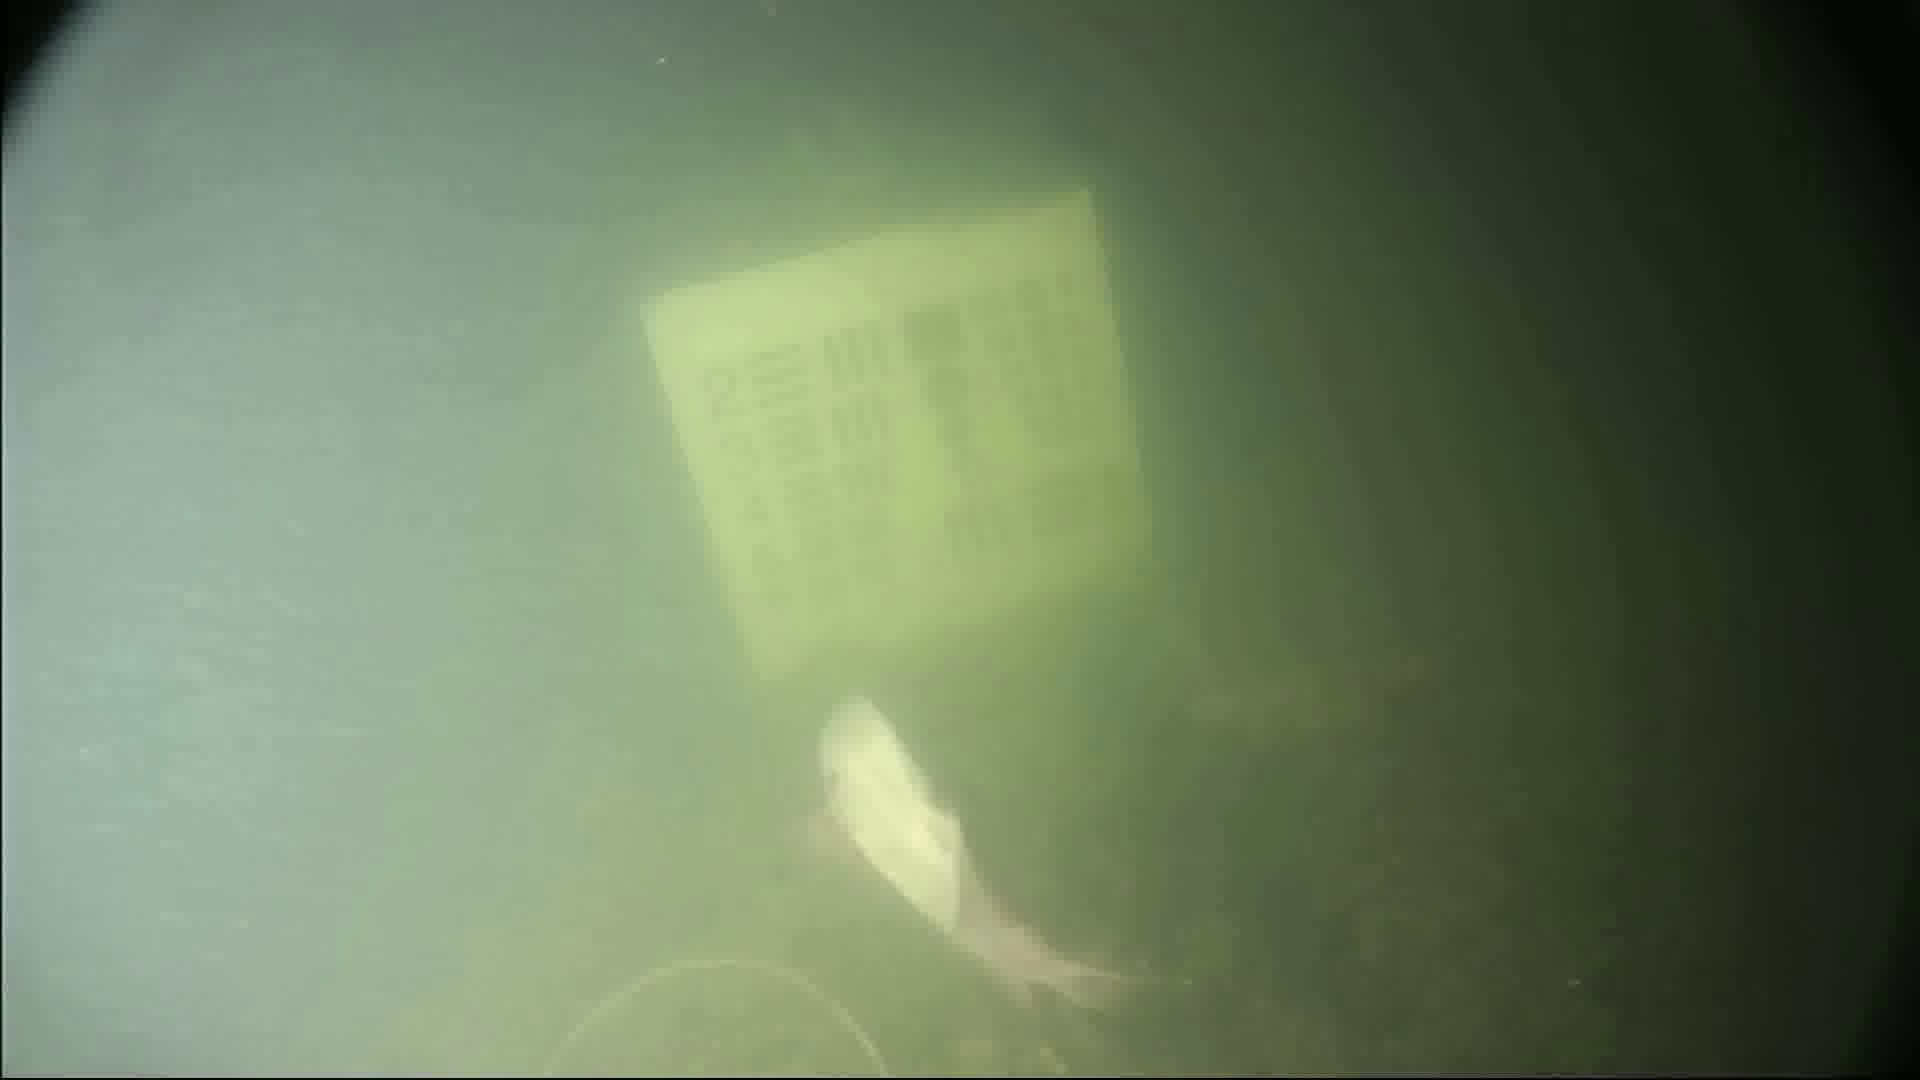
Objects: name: fish